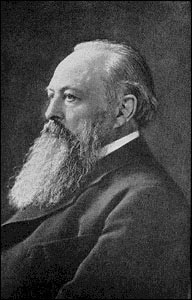
จอห์น ดัลเบิร์ก-แอกตัน บารอนแอกตันที่ 1

|honorific-prefix = เดอะไรต์ออนะระเบิล
|name = ท่านลอร์ดแอกตัน
|image = Lord Emerich Edward Dalberg Acton.jpg
|imagesize = 250px
|constituency_MP = Bridgnorth (UK Parliament constituency)|บริดจ์นอร์ท
|term_start = 25 กรกฎาคม 1865
|term_end = 1866
|predecessor = เฮนรี วิตมอร์ (Henry Whitmore)
|successor = เฮนรี วิตมอร์
|alongside = John Pritchard (MP)|จอห์น ปริตชาร์ด (John Pritchard)
|constituency_MP1 = Carlow Borough (UK Parliament constituency)|คาร์โลว์บะระ (Carlow Borough)
|term_start1 = 19 พฤษภาคม 1859
|term_end1 = 25 กรกฎาคม 1865
|predecessor1 = จอห์น อะเล็กซานเดอร์ (John Alexander)
|successor1 = โทมัส ออสบอร์น สต็อก (Thomas Osborne Stock)
|birth_date = 10 มกราคม 1834
|birth_place = Naples|เนเปิลส์ (Naples) Kingdom of the Two Sicilies|ทูซิซีลีส์ (Two Sicilies)
|death_place = Tegernsee|เทอเกิร์นซี (Tegernsee) Kingdom of Bavaria|บาวาเรีย (Bavaria)German Empire|จักรวรรดิเยอรมนี
|birthname = จอห์น เอเมอริช เอดเวิร์ด ดัลเบิร์ก-แอกตัน (John Emerich Edward Dalberg-Acton)
|nationality = อังกฤษ
|party = Liberal Party (UK)|พรรคเสรีนิยม
|alma_mater = Oscott College|วิทยาลัยออสคอต (Oscott College)
|occupation = นักการเมือง
|religion = โรมันคาทอลิก
จอห์น เอเมอริช เอดเวิร์ด ดัลเบิร์ก-แอกตัน บารอนแอกตันที่ 1 (; 10 มกราคม 1834 – 19 มิถุนายน 1902) หรือมักเรียกกันว่า ลอร์ดแอกตัน (Lord Acton) เป็นนักประวัติศาสตร์ นักการเมือง และนักเขียนชาวอังกฤษ เป็นบุตรคนเดียวของFerdinand Dalberg-Acton|เซอร์เฟอร์ดินันด์ ดัลเบิร์ก-แอกตัน บารอเนตที่ 7 (Sir Ferdinand Dalberg-Acton, 7th Baronet) และเป็นหลานของพลเรือเอก Sir John Acton, 6th Baronet|เซอร์จอห์น แอกตัน บารอเนตที่ 6 (Sir John Acton, 6th Baronet)Chambers Biographical Dictionary, ISBN 0-550-16010-8, p.6Hugh Chisholm|Chisholm, Hugh. "Acton (1st Baron)", "Encyclopaedia Britannica" 1911, v1, p159
ลอร์ดแอกตันเป็นที่รู้จักในฐานะเจ้าของถ้อยคำว่า "อำนาจฉ้อฉลฉันใด อำนาจเบ็ดเสร็จฉ้อฉลเบ็ดเสร็จฉันนั้น ผู้ยิ่งใหญ่ทั้งหลายจึงมักเป็นคนเลว" ("Power tends to corrupt, and absolute power corrupts absolutely. Great men are almost always bad men.") Letter to Bishop Mandell Creighton, April 5, 1887 published in "Historical Essays and Studies", edited by J. N. Figgis and R. V. Laurence (London: Macmillan, 1907)
== อ้างอิง ==
หมวดหมู่:บุคคลที่เกิดในปี พ.ศ. 2377
หมวดหมู่:บุคคลที่เสียชีวิตในปี พ.ศ. 2445
หมวดหมู่:คริสต์ศาสนิกชนชาวอังกฤษ
หมวดหมู่:ขุนนางอังกฤษ
หมวดหมู่:นักประวัติศาสตร์ชาวอังกฤษ
หมวดหมู่:บารอนแห่งสหราชอาณาจักร